Medieval renaissances

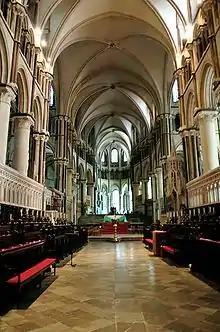
New technological discoveries allowed the development of Gothic architecture

The Renaissance of the 12th century was a period of many changes at the outset of the High Middle Ages. It included social, political and economic transformations, and an intellectual revitalization of Western Europe with strong philosophical and scientific roots. For some historians these changes paved the way to later achievements such as the literary and artistic movement of the Italian Renaissance in the 15th century and the scientific developments of the 17th century.